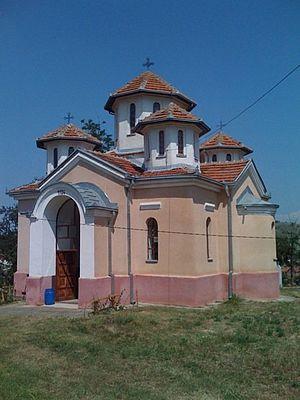
Cërnicë en albanais et Cernica en serbe latin est une localité du Kosovo située dans la commune/municipalité de Gjilan/Gnjilane, district de Gjilan/Gnjilane ou district de Kosovo-Pomoravlje. Selon le recensement kosovar de 2011, elle compte 1 963 habitants.